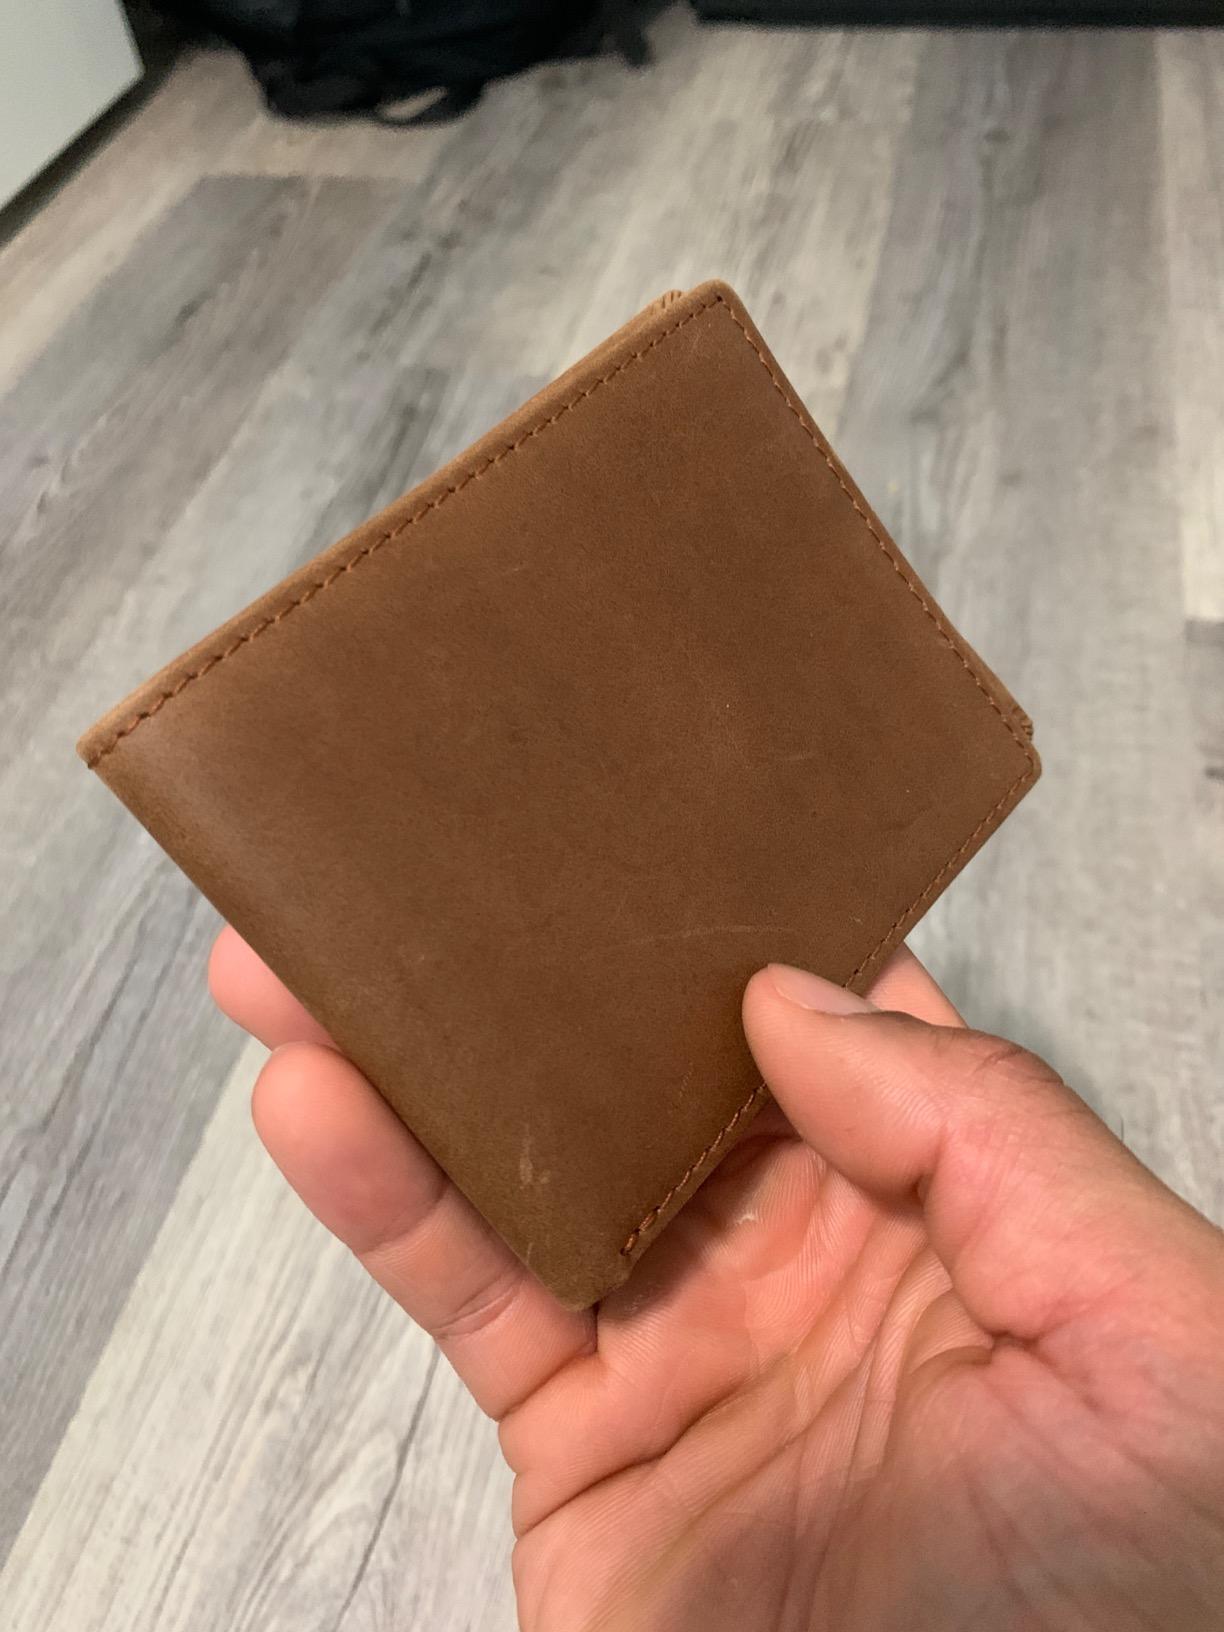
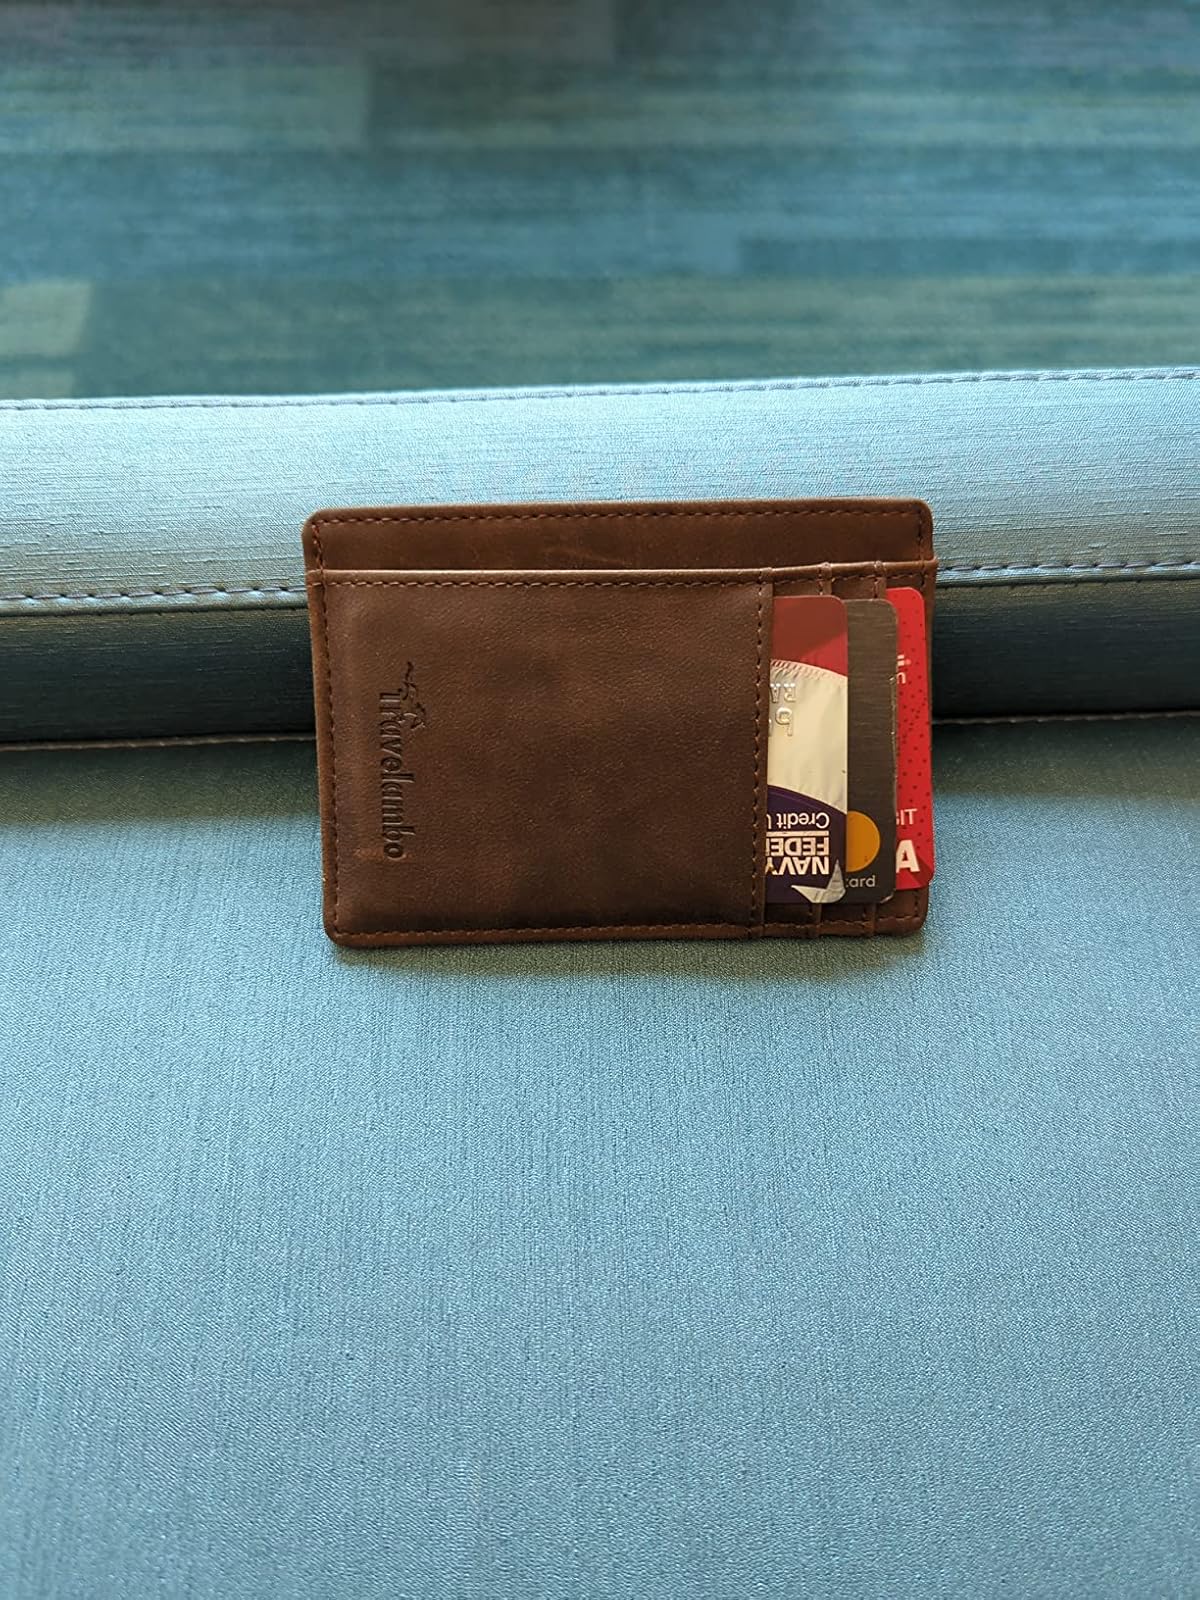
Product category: accessories_wallet
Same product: no